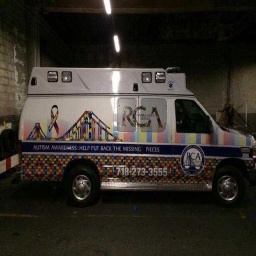
Label: ambulance